Soka Gakkai

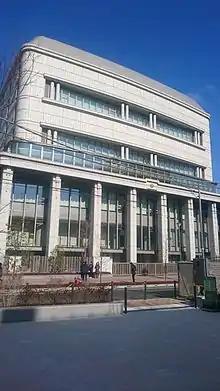
Hall of the Great Vow for Kosen-rufu (Kosen-rufu Daiseido)

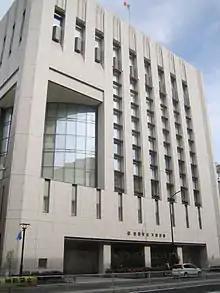
Soka Gakkai's Tokyo headquarters

Formally, the Soka Gakkai International is the umbrella organization for all national organizations, while Soka Gakkai by itself refers to the Japanese arm.